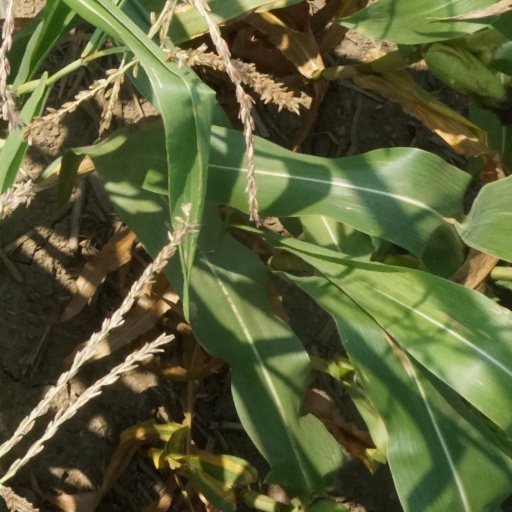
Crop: maize; corn